Romanians in Germany

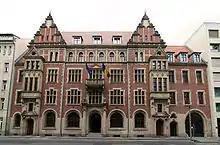
Romanian embassy in Berlin

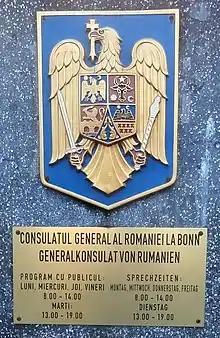
Romanian general consulate in Bonn, North Rhine-Westphalia

Emigration to Germany from Romania was common throughout the 20th century, and continued steadily way into the early 21st century. Large numbers of ethnic Germans of Romania (most notably Transylvanian Saxons and Banat Swabians) left the country prior, during, and after the events that ultimately led to World War II.